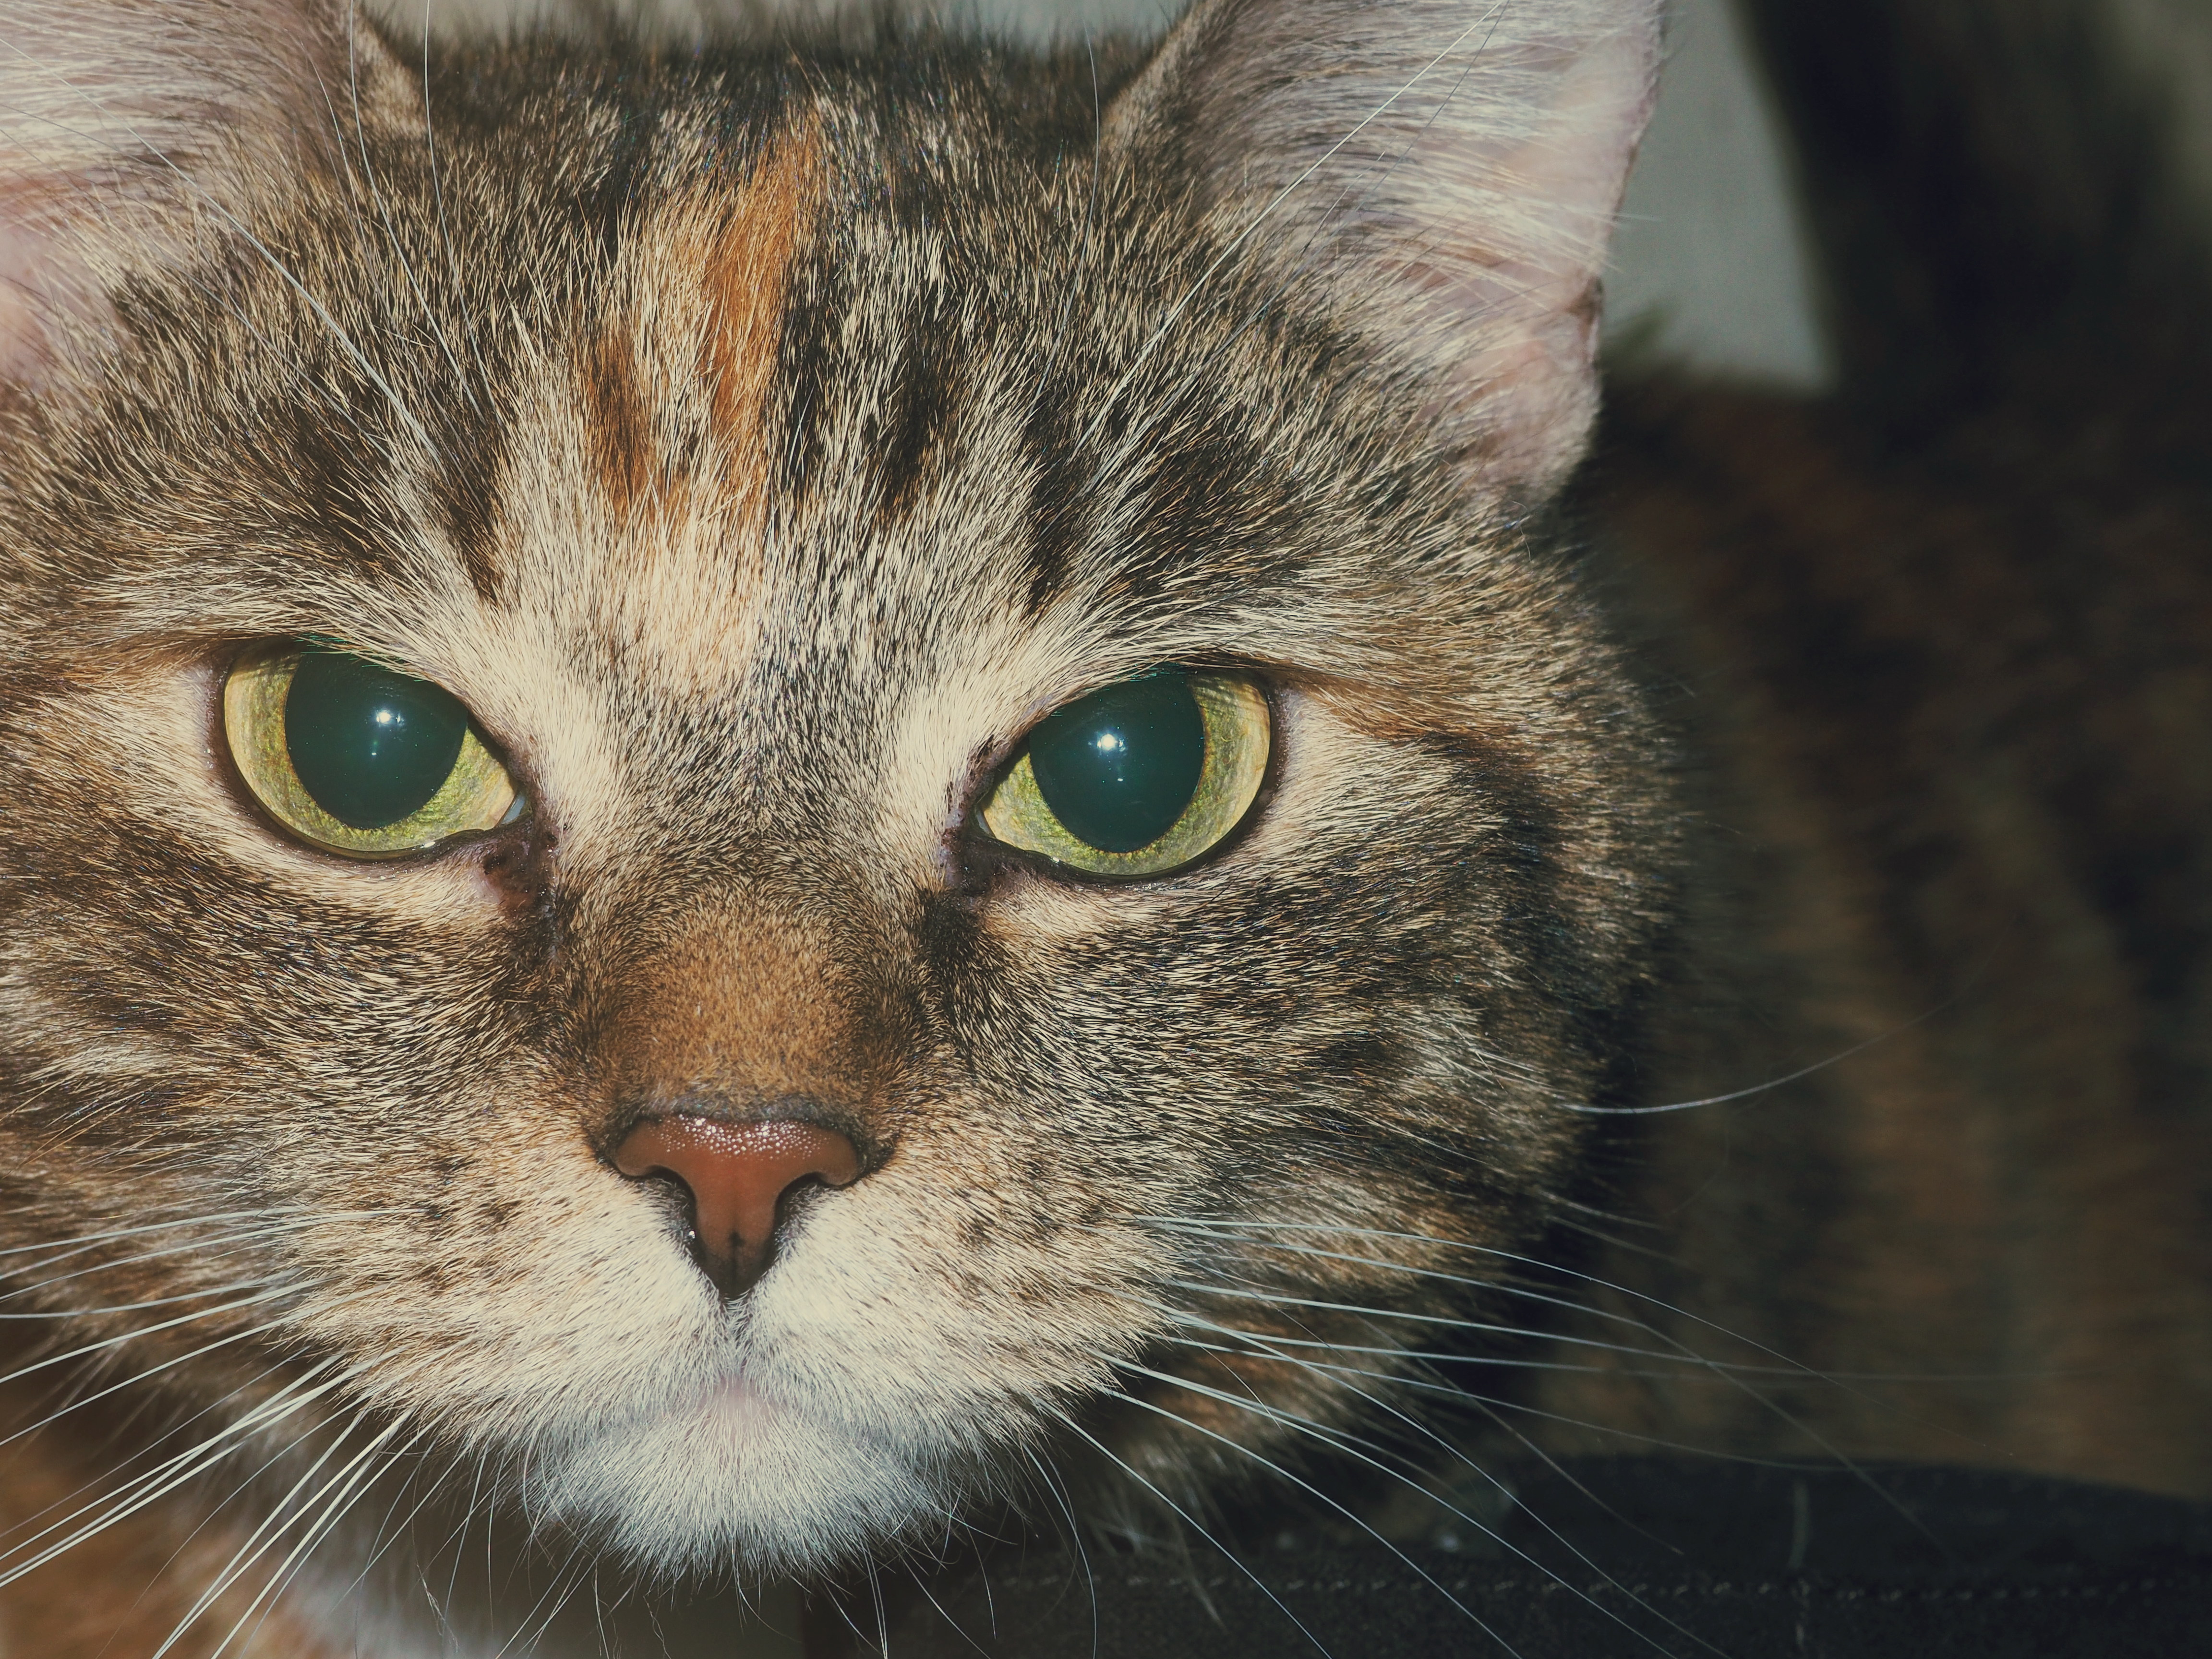
animal, pet, fur, kitten, cat, mammal, fauna, close up, nose, eyes, whiskers, snout, vertebrate, tabby cat, european shorthair, wild cat, small to medium sized cats, cat like mammal, domestic short haired cat